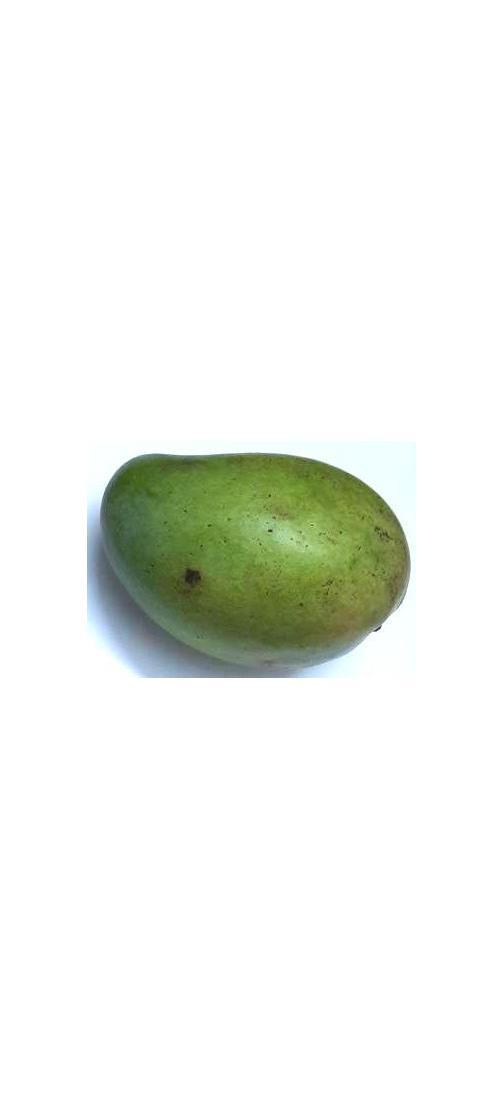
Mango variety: Rupali